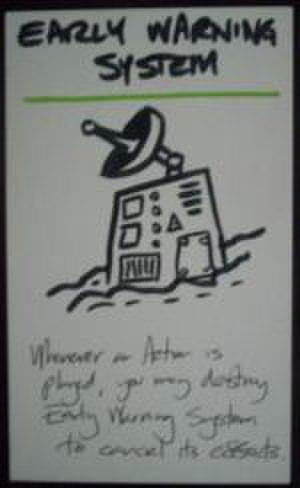
Dvorak est un jeu de cartes personnalisable qui se joue avec un deck de cartes à jouer blanches. Les joueurs écrivent et dessinent sur ces cartes avant ou durant le jeu. Dvorak peut également être joué par Internet sur des serveurs dédiés. Dvorak est une évolution du jeu des 1000 cartes blanches.